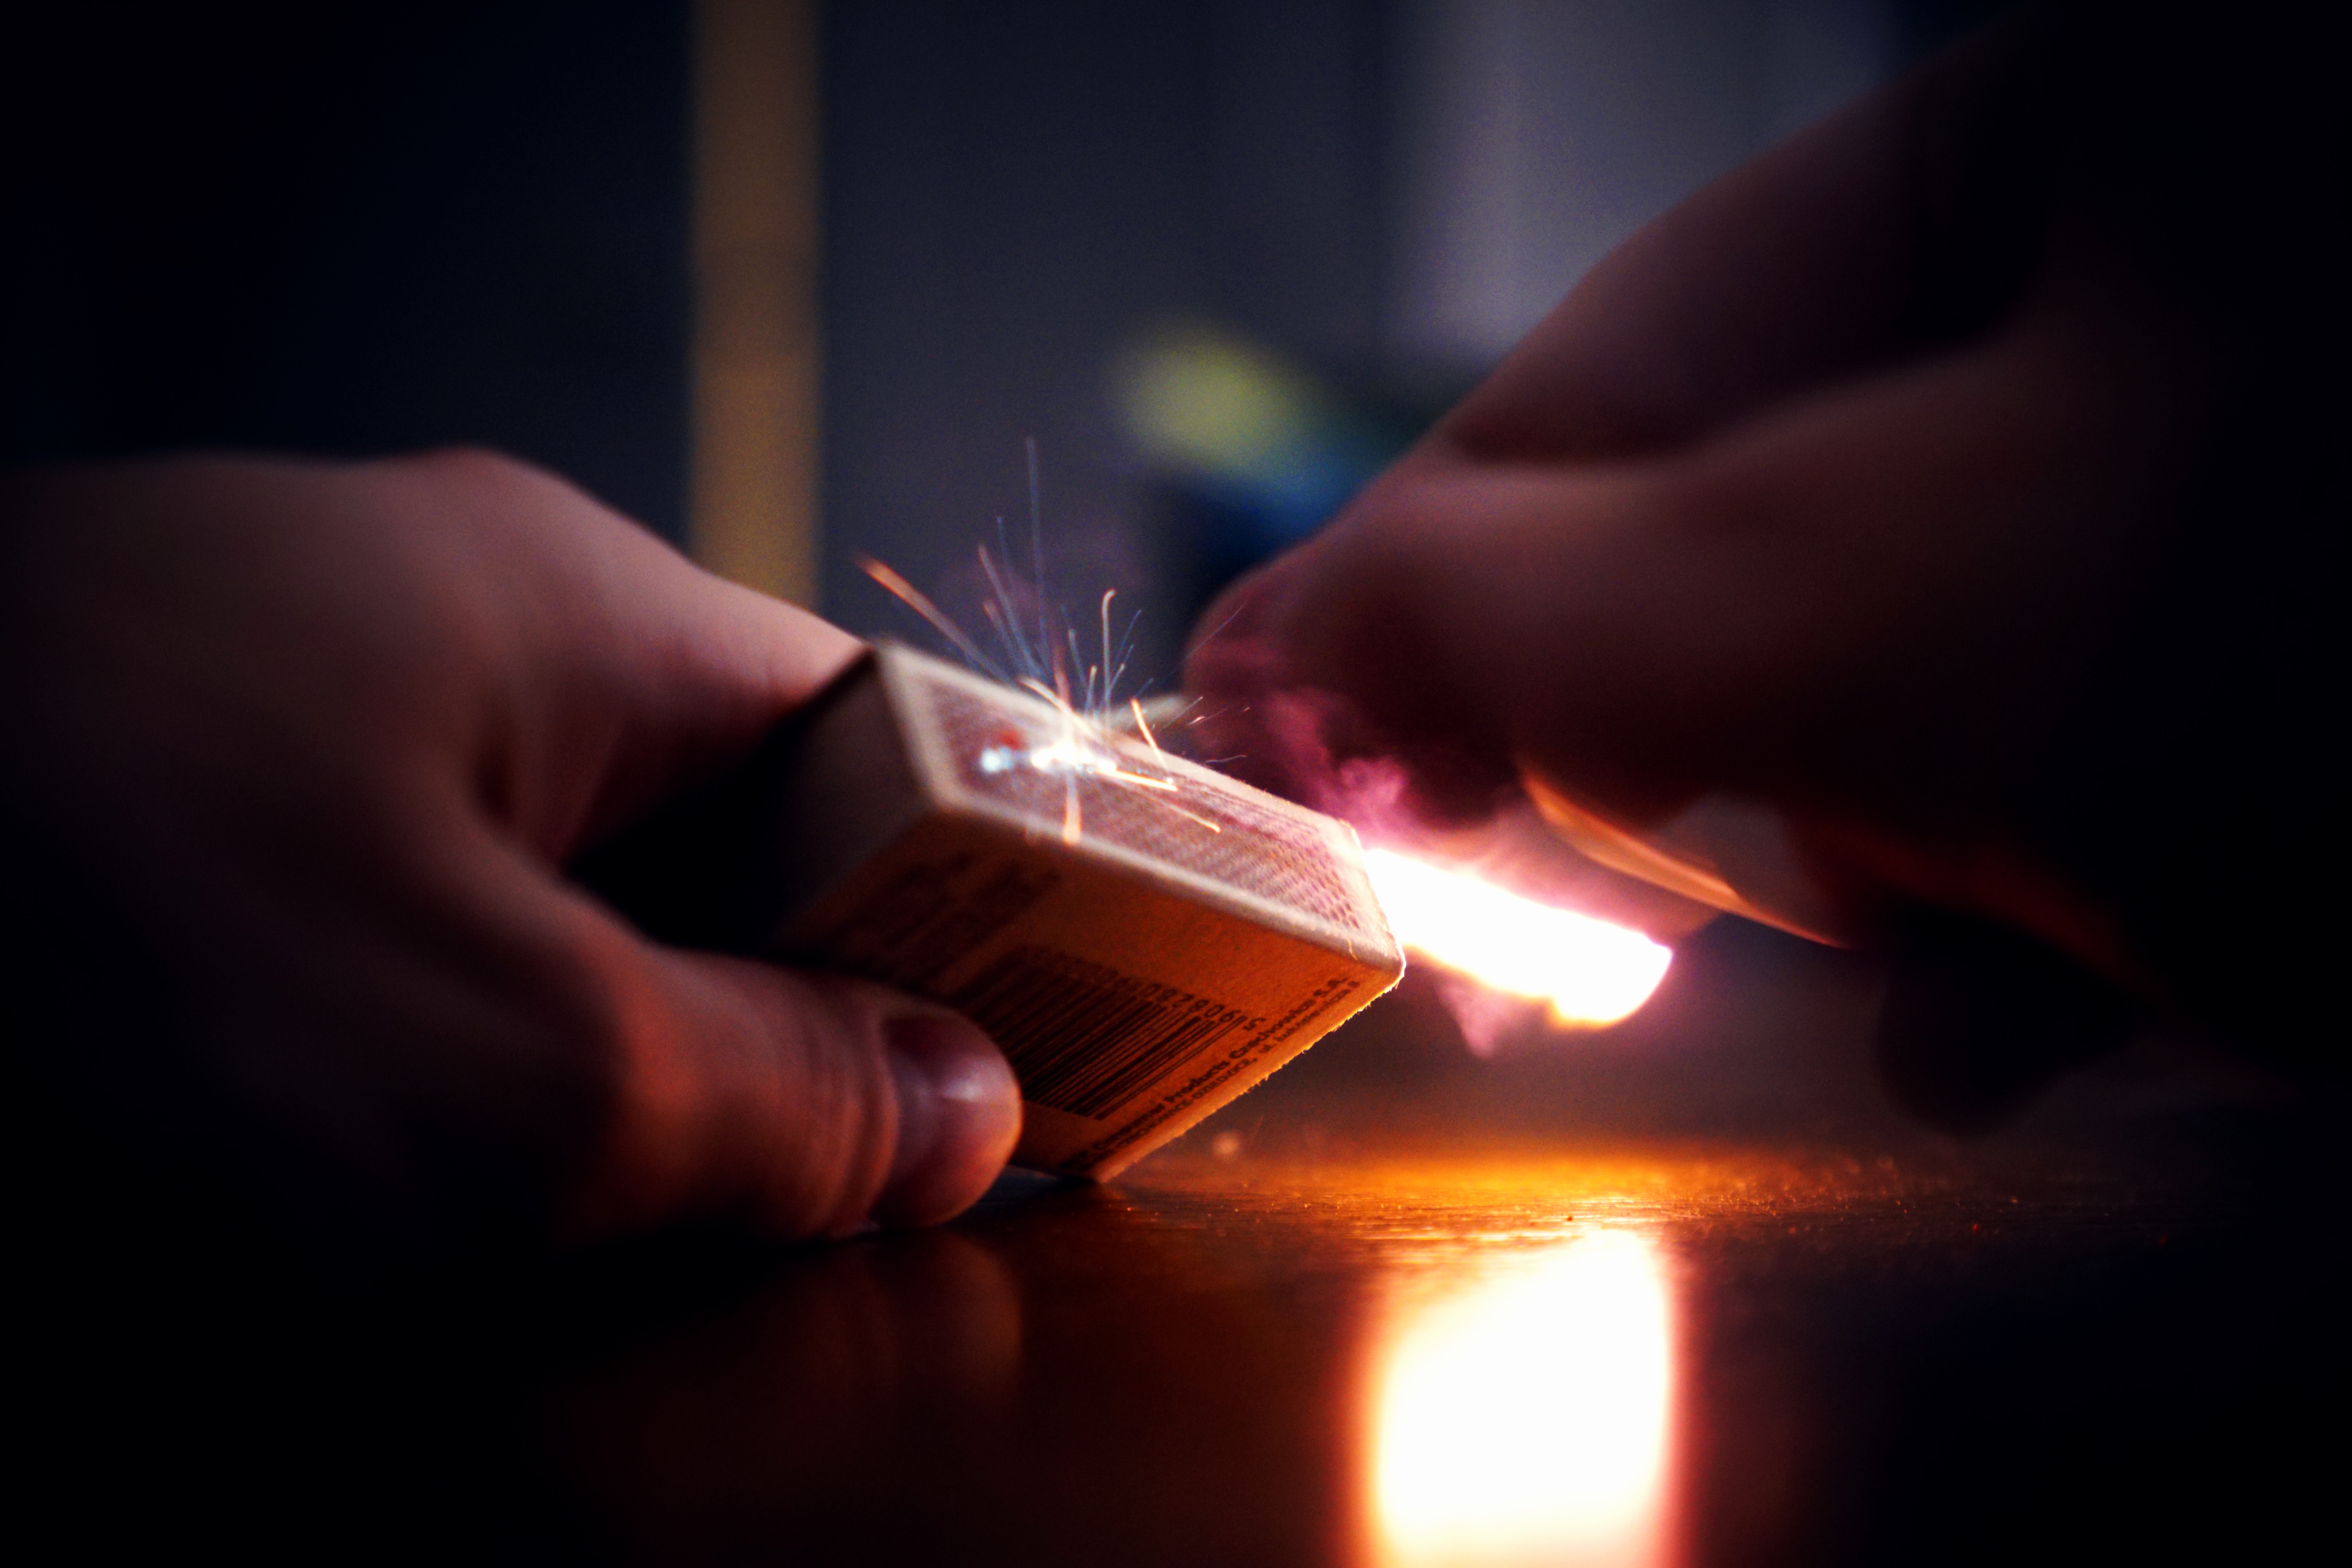
light, hand, flame, lighting, finger, fire, darkness, heat, interior design